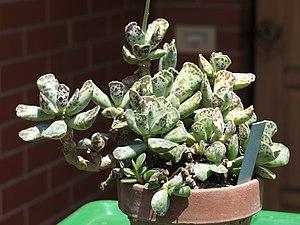
Adromischus cooperi est une espèce du genre Adromischus appartenant à la famille des Crassulaceae.